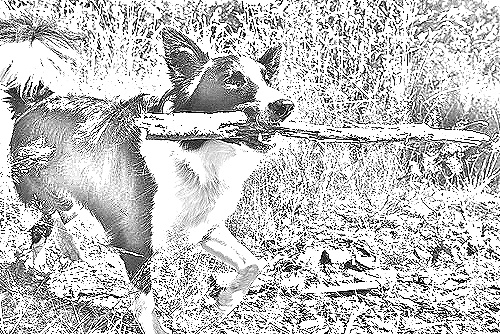
Portrait style: Sketch Portrait